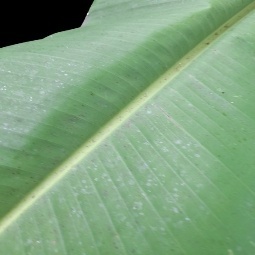
Label: Healthy